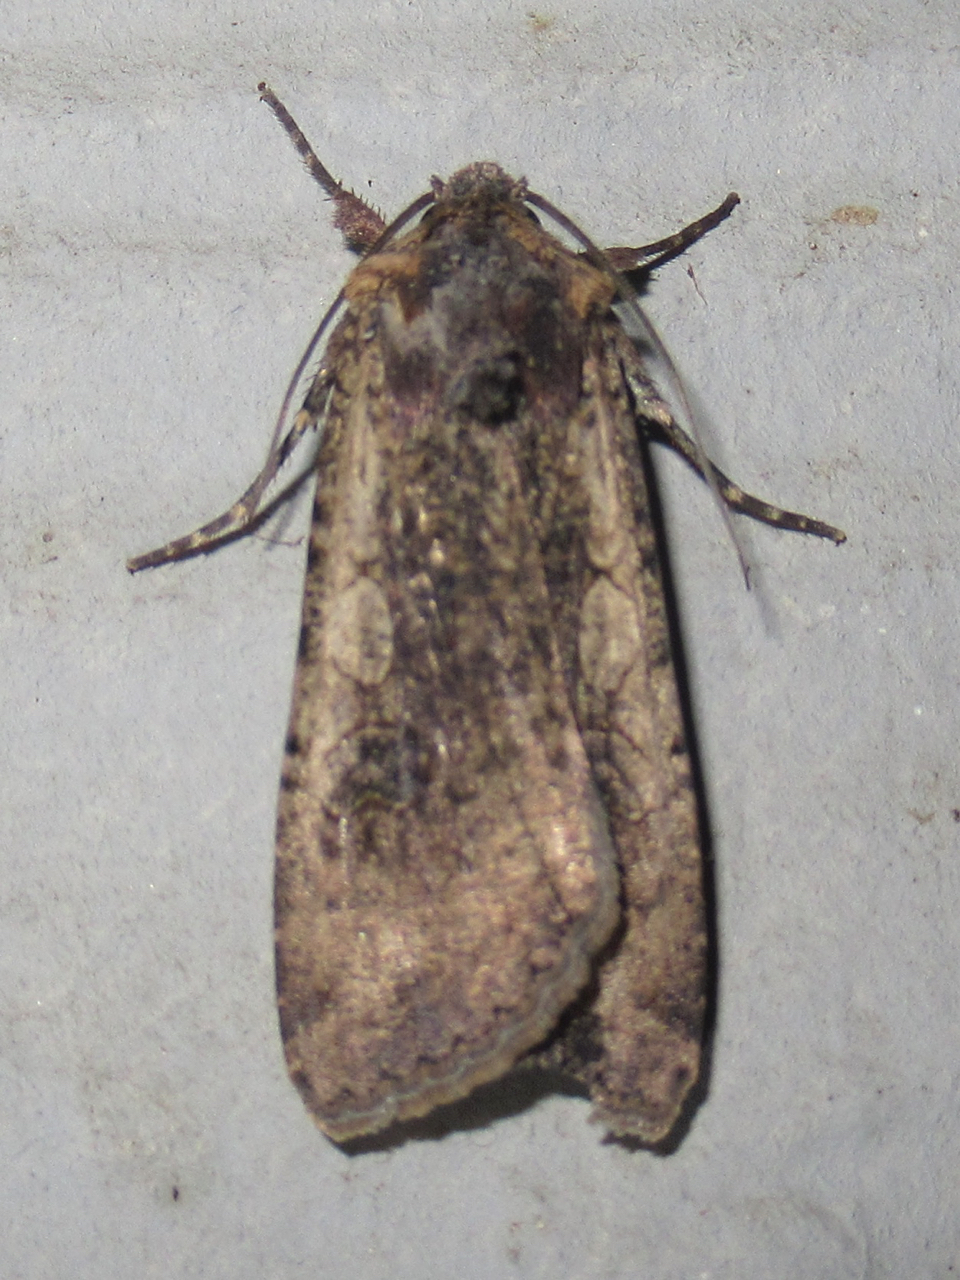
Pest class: cutworms